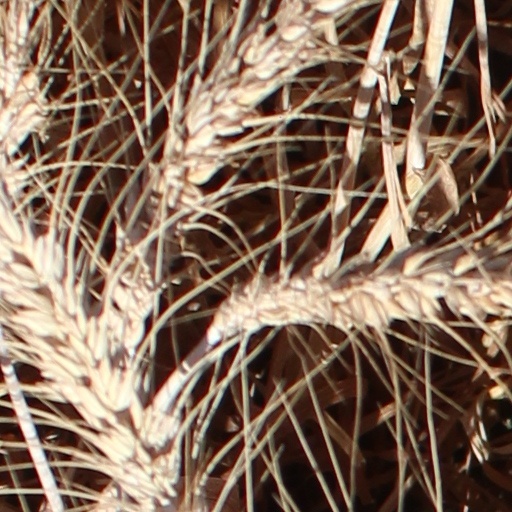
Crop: wheat